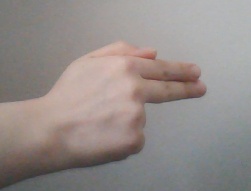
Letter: ghain